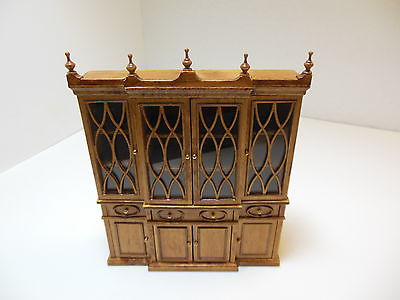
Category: cabinet